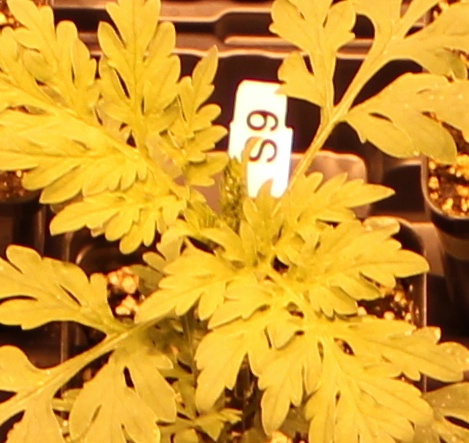
Label: Ragweed